Gold holdings

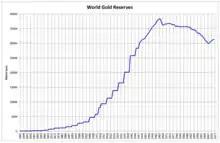
World's gold from 1845 to 2013, in tonnes (metric tons in the U.S.)

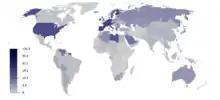
World's gold holdings per capita, in grams

Gold holdings are the quantities of gold held by individuals, private corporations, or public entities as a store of value, an investment vehicle, or perceived as protection against hyperinflation and against financial and/or political upheavals.